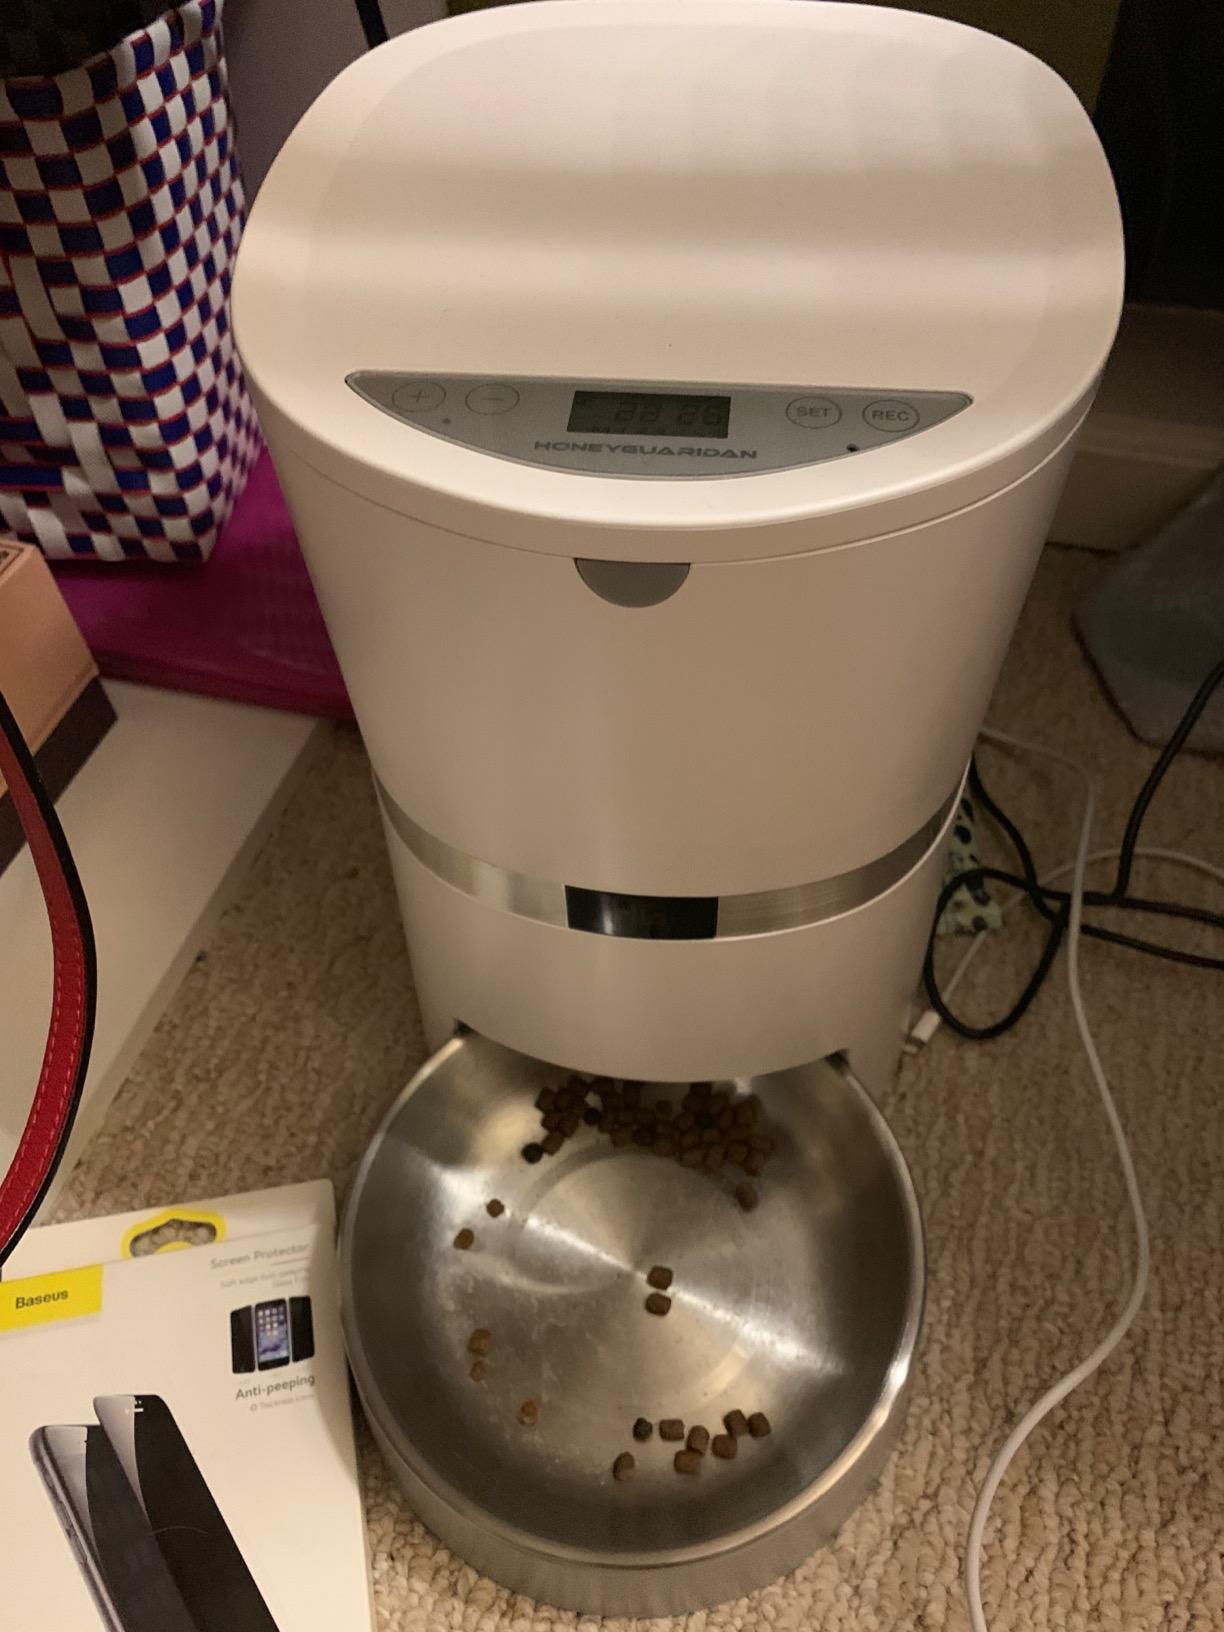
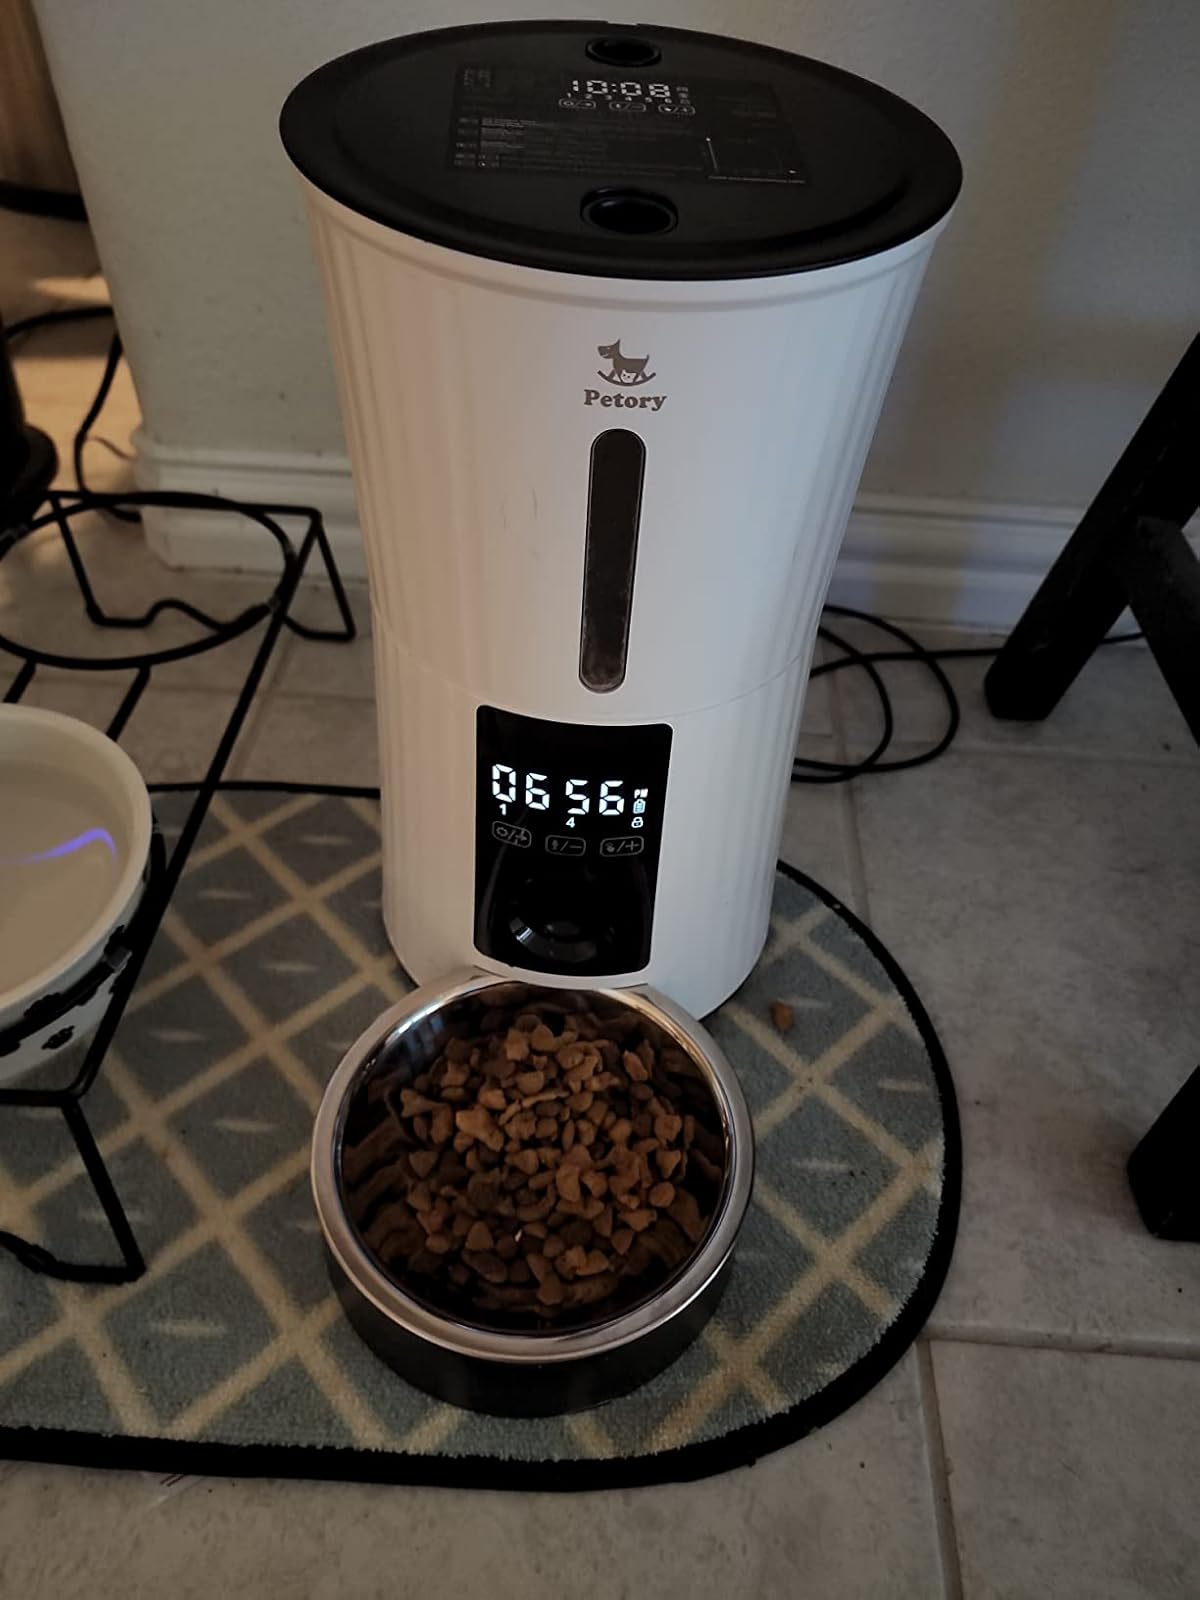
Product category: items_feeder
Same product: no